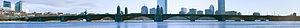
Le pont Longfellow est un ouvrage d'art de la Route 3, et aussi de la Ligne rouge du métro de Boston gérée par la Massachusetts Bay Transportation Authority. Il relie les faubourgs de Beacon Hill et de Kendall Square en franchissant la Rivière Charles, dans le Massachusetts.